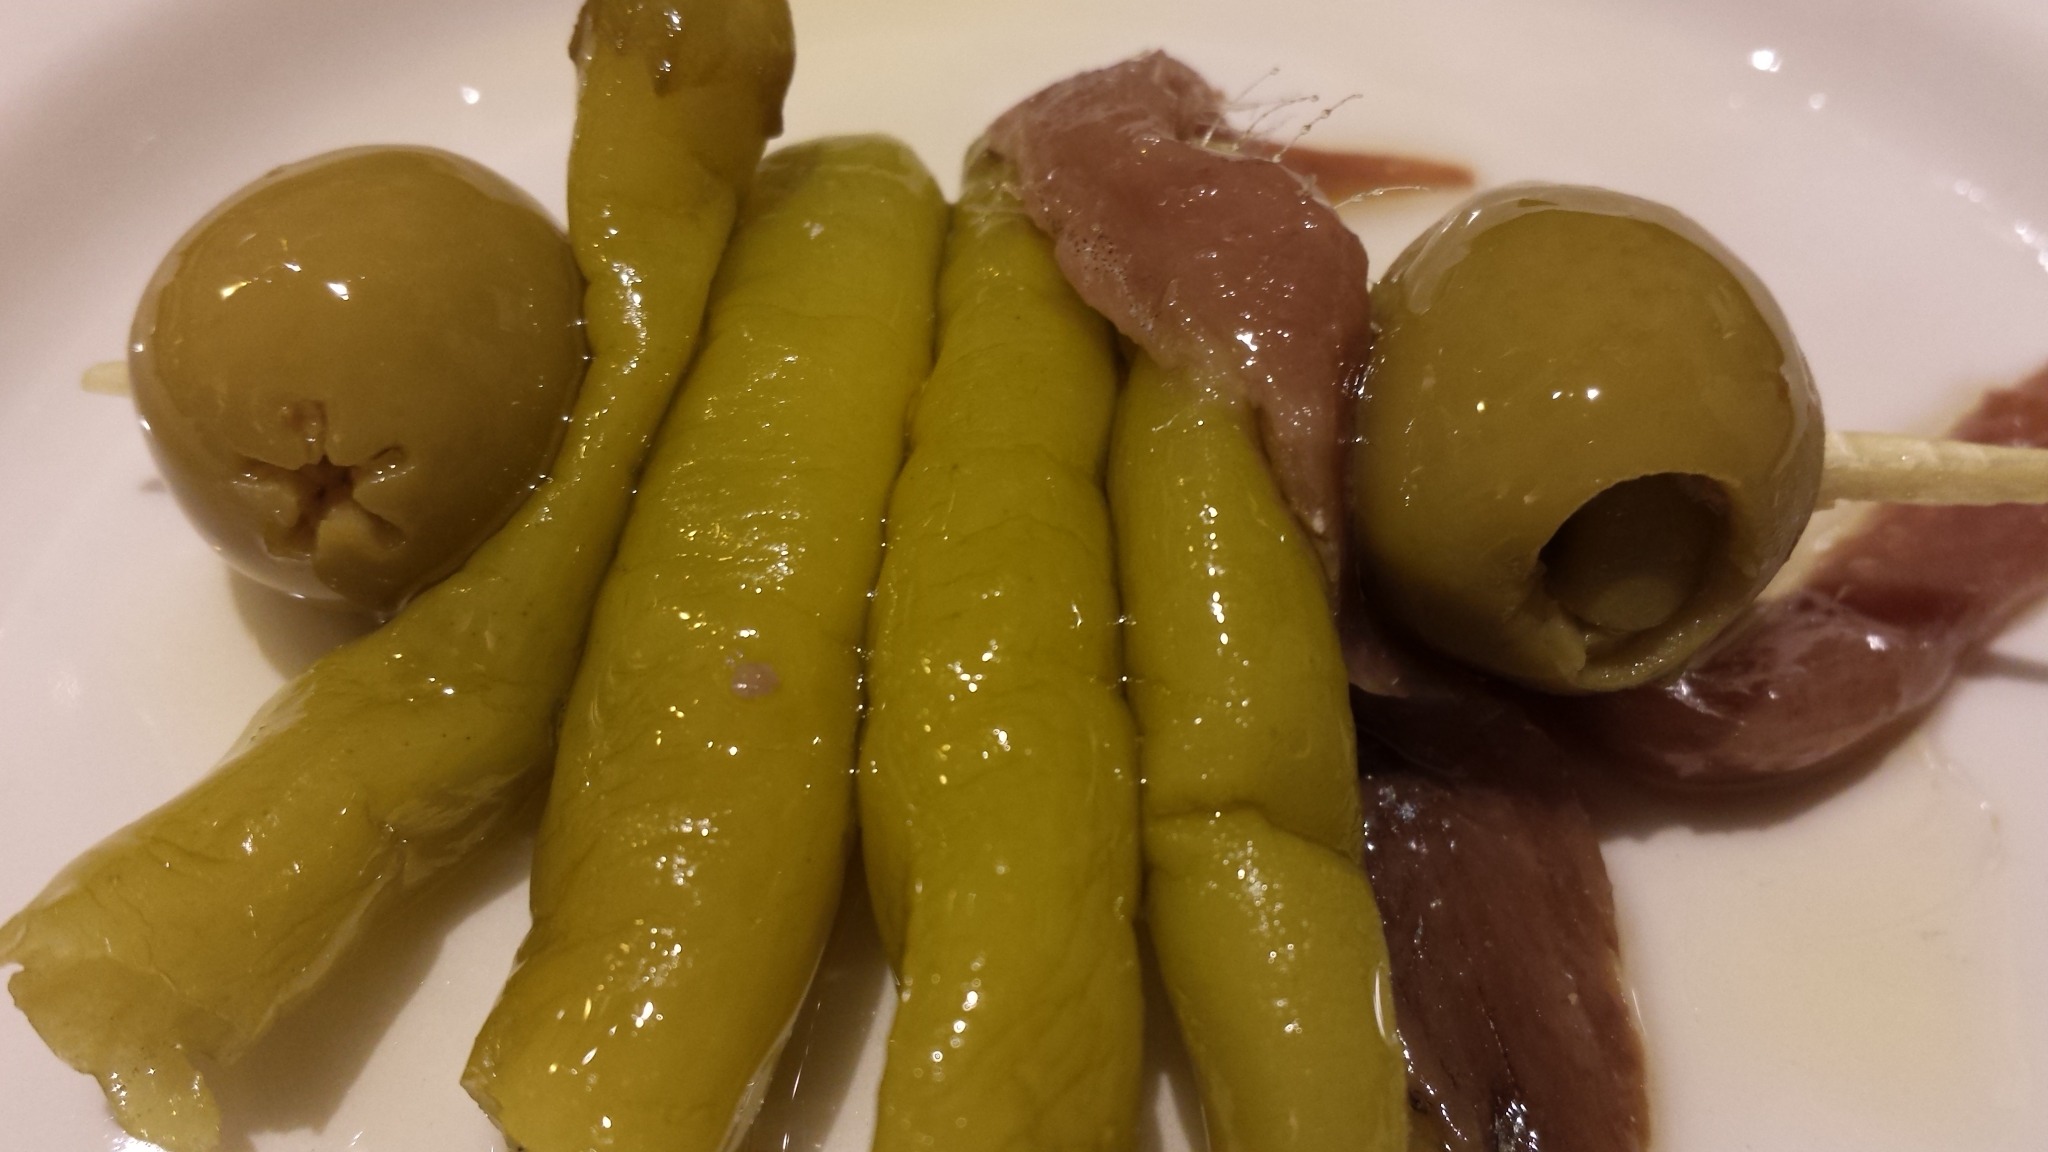
dish, meal, food, cooking, produce, vegetable, cuisine, skewer, top, olive, flowering plant, anchovy, vienna sausage, land plant, boudin, gilda